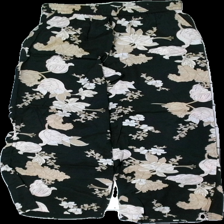
View: front
Type: Trousers
Category: Ladies
Brand: Not in the list
Brand text on label: kaffe
Colors: Black, Pink, Beige, Brown, White
Material: 100% viskos
Pattern: Floral print
Cut: Tight
Size: 34
Season: All
Price range: 50-100
Recommended usage: Reuse
Description: blommiga lösa byxor